Luke Strong (gymnast)

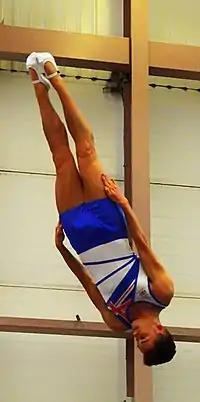
Luke Strong

In 2009, Strong sustained a serious injury to one of his legs. In a statement to the "Liverpool Echo", Strong’s coach, Jay Scouler, said, "Luke’s injury was the worst I’ve ever experienced with one of my athletes. The doctors said they may take his leg off. They were talking about amputation." But Strong made a full recovery and returned to compete in 2010 and won bronze in the British Trampoline Championships. In the beginning of 2015, Strong had another accident, again breaking his leg, but by June 2015 he was fully recovered.